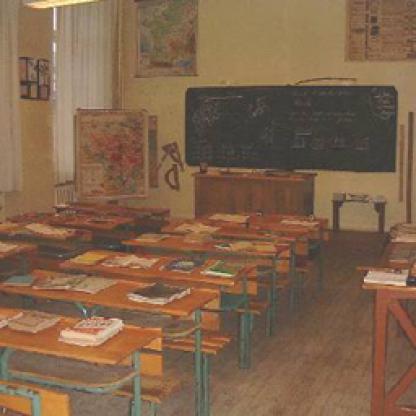
Scene: Indoor